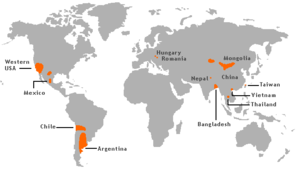
L'arsenic est l'élément chimique de numéro atomique 33, noté par le symbole As. Le corps simple correspondant est un solide cristallin argenté.